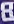
Number: 8